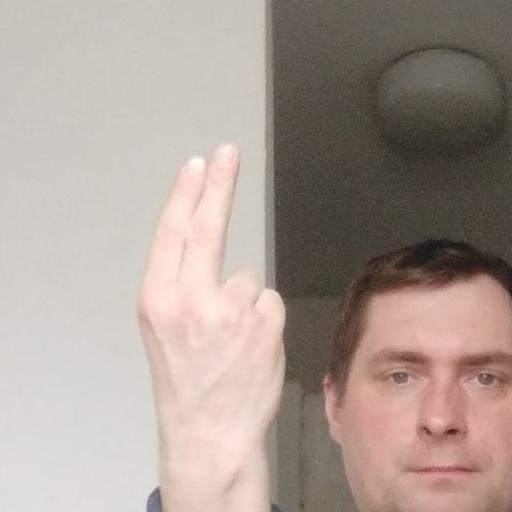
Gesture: two_up_inverted